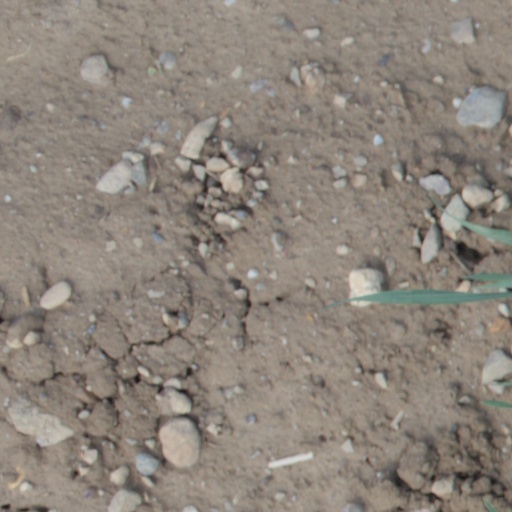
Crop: wheat